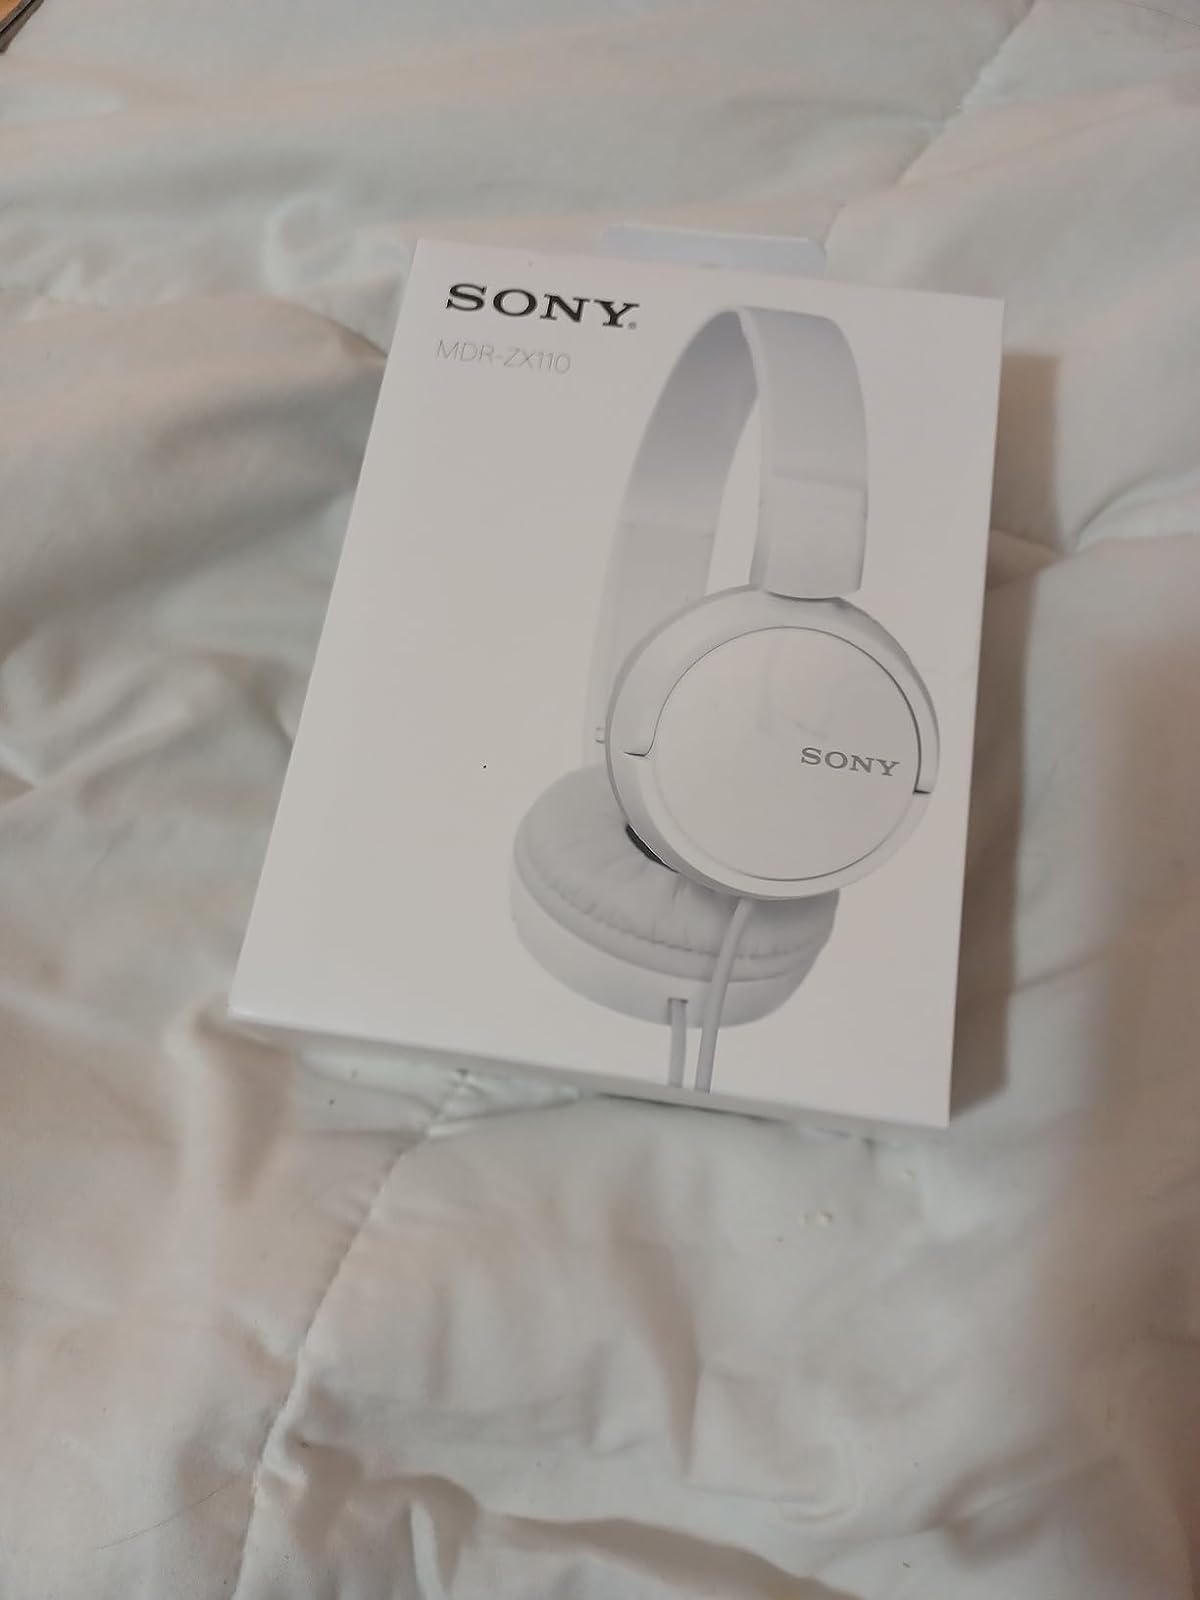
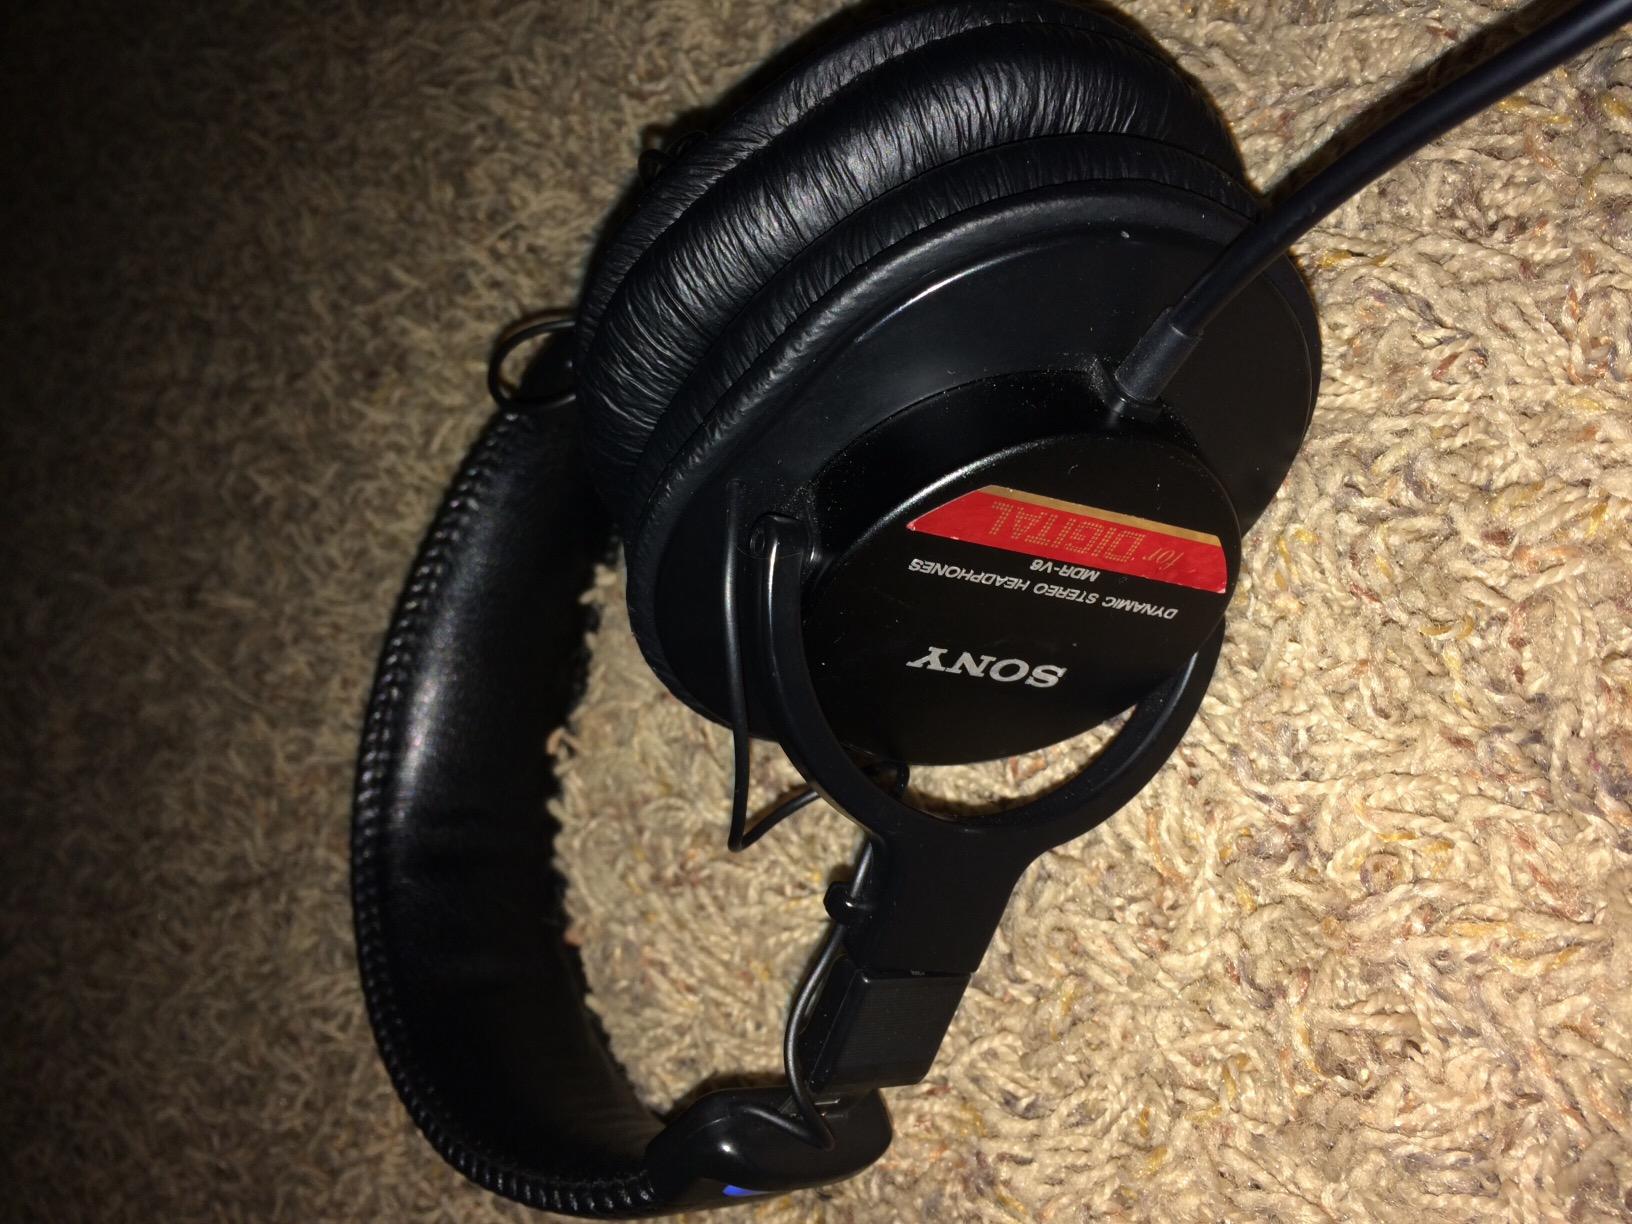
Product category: headphones
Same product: no